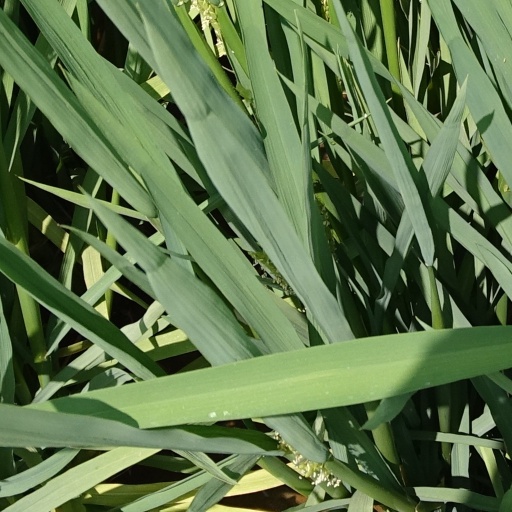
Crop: rice